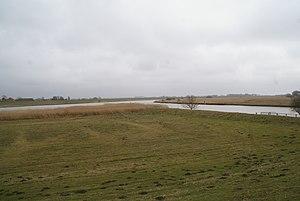
Friedrichstadt, Allemagne: La rivière Treene se jette dans l'Eider